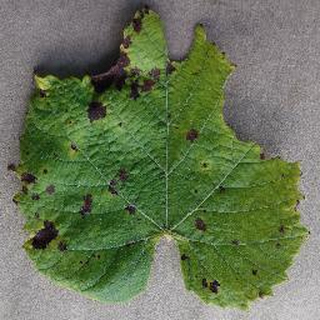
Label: grape_leaf_blight